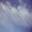
Label: cloud